Djebba

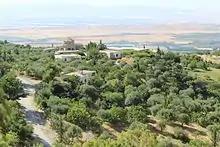
Djebba

The bishopric of Thigibba remains a titular see of the Roman Catholic Church. Known bishops include: